Stygofauna

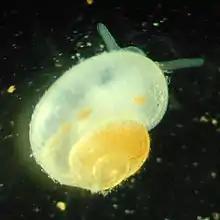
The Tumbling Creek cavesnail ("Antrobia culveri") is a typical stygobite: small, white and blind.

Stygofauna are found all over the world and include turbellarians, gastropods, isopods, amphipods, decapods, fishes, or salamanders.